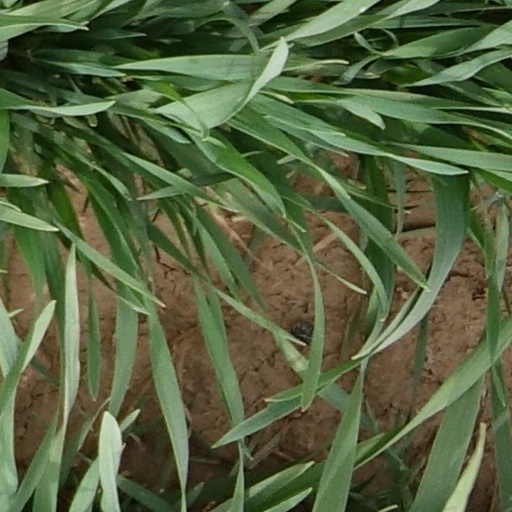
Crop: wheat